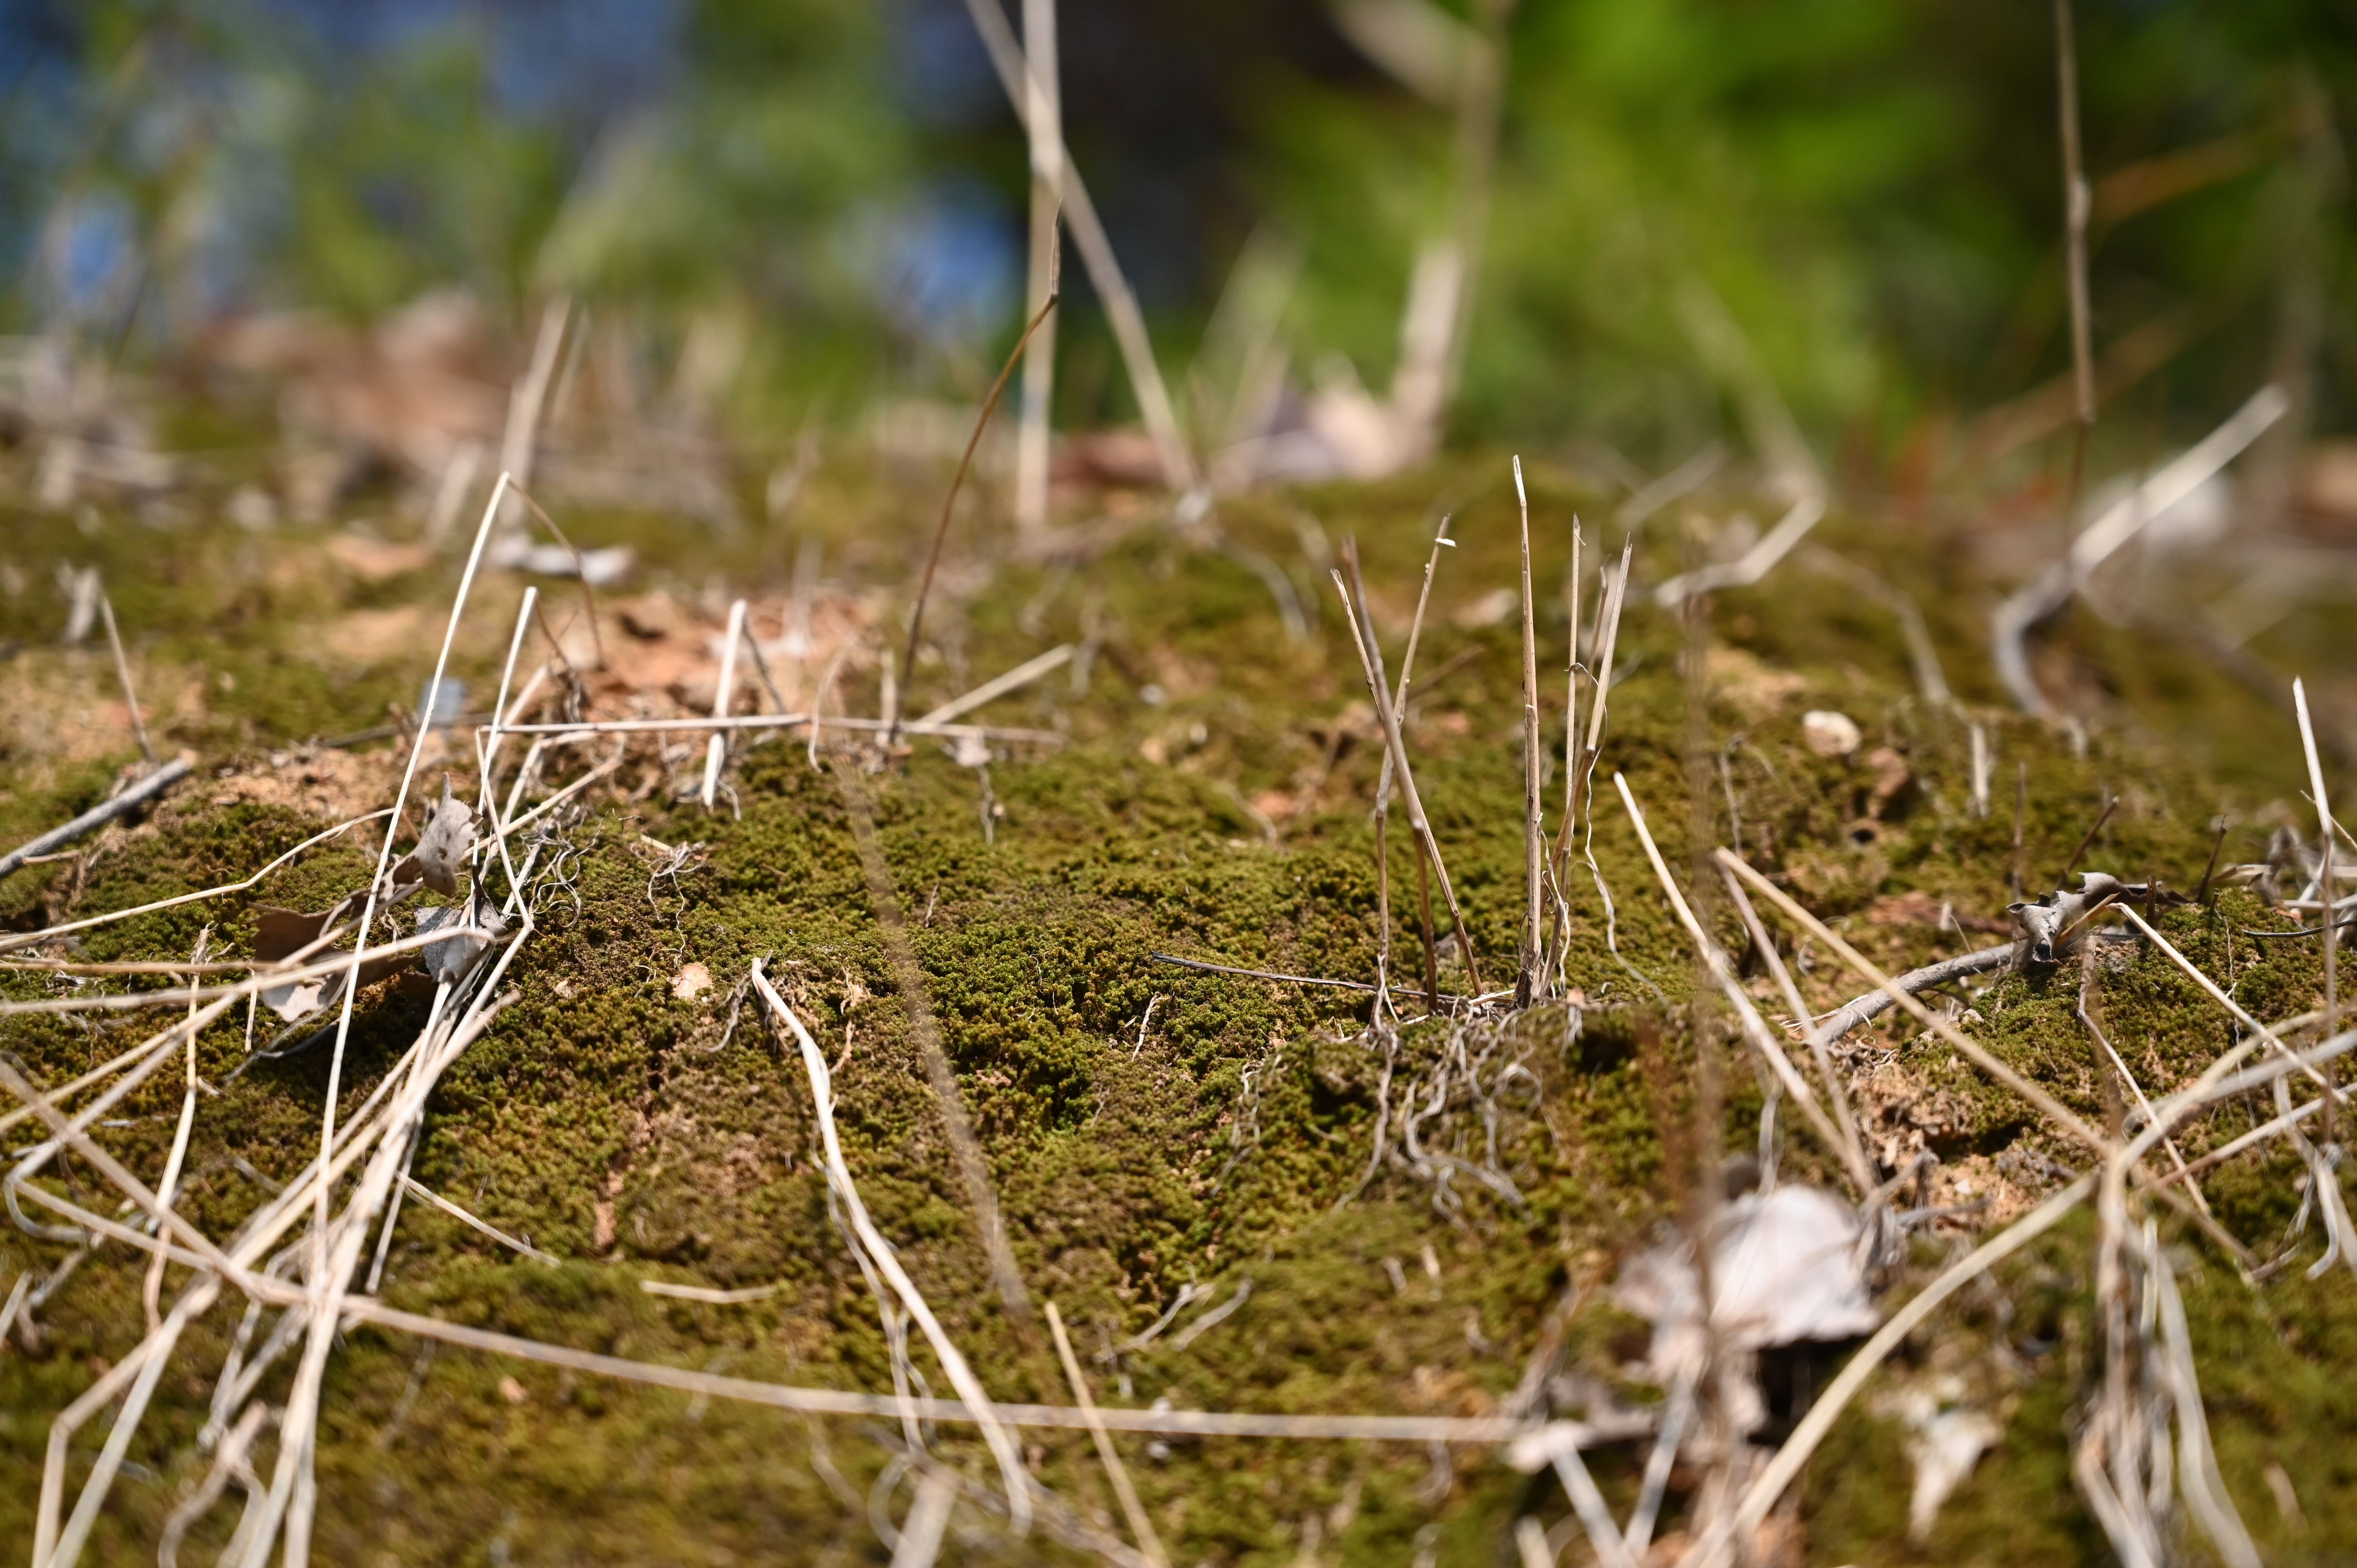
moss, grass, branch, plant, close up, grass family, organism, twig, tree, photography, soil, non vascular land plant, wildlife